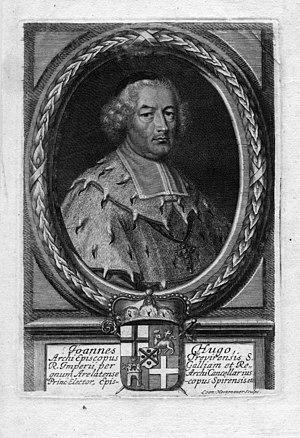
Jean-Hugo d’Orsbeck fut de 1675 à 1711 prince-évêque de Spire et, sous le nom de Jean VIII archevêque de Trèves de 1676 à 1711.